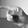
ASL letter: P